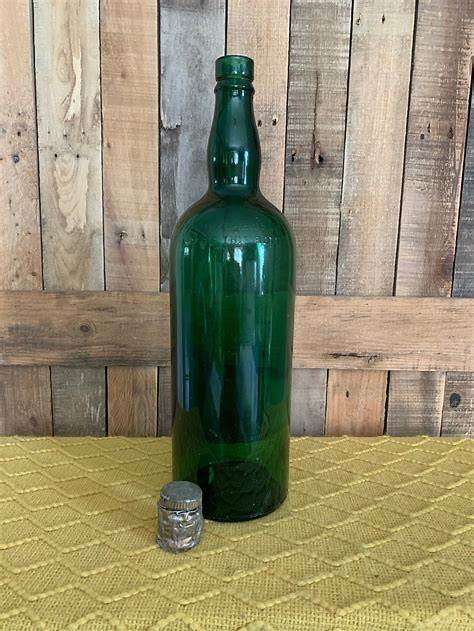
Waste category: glass